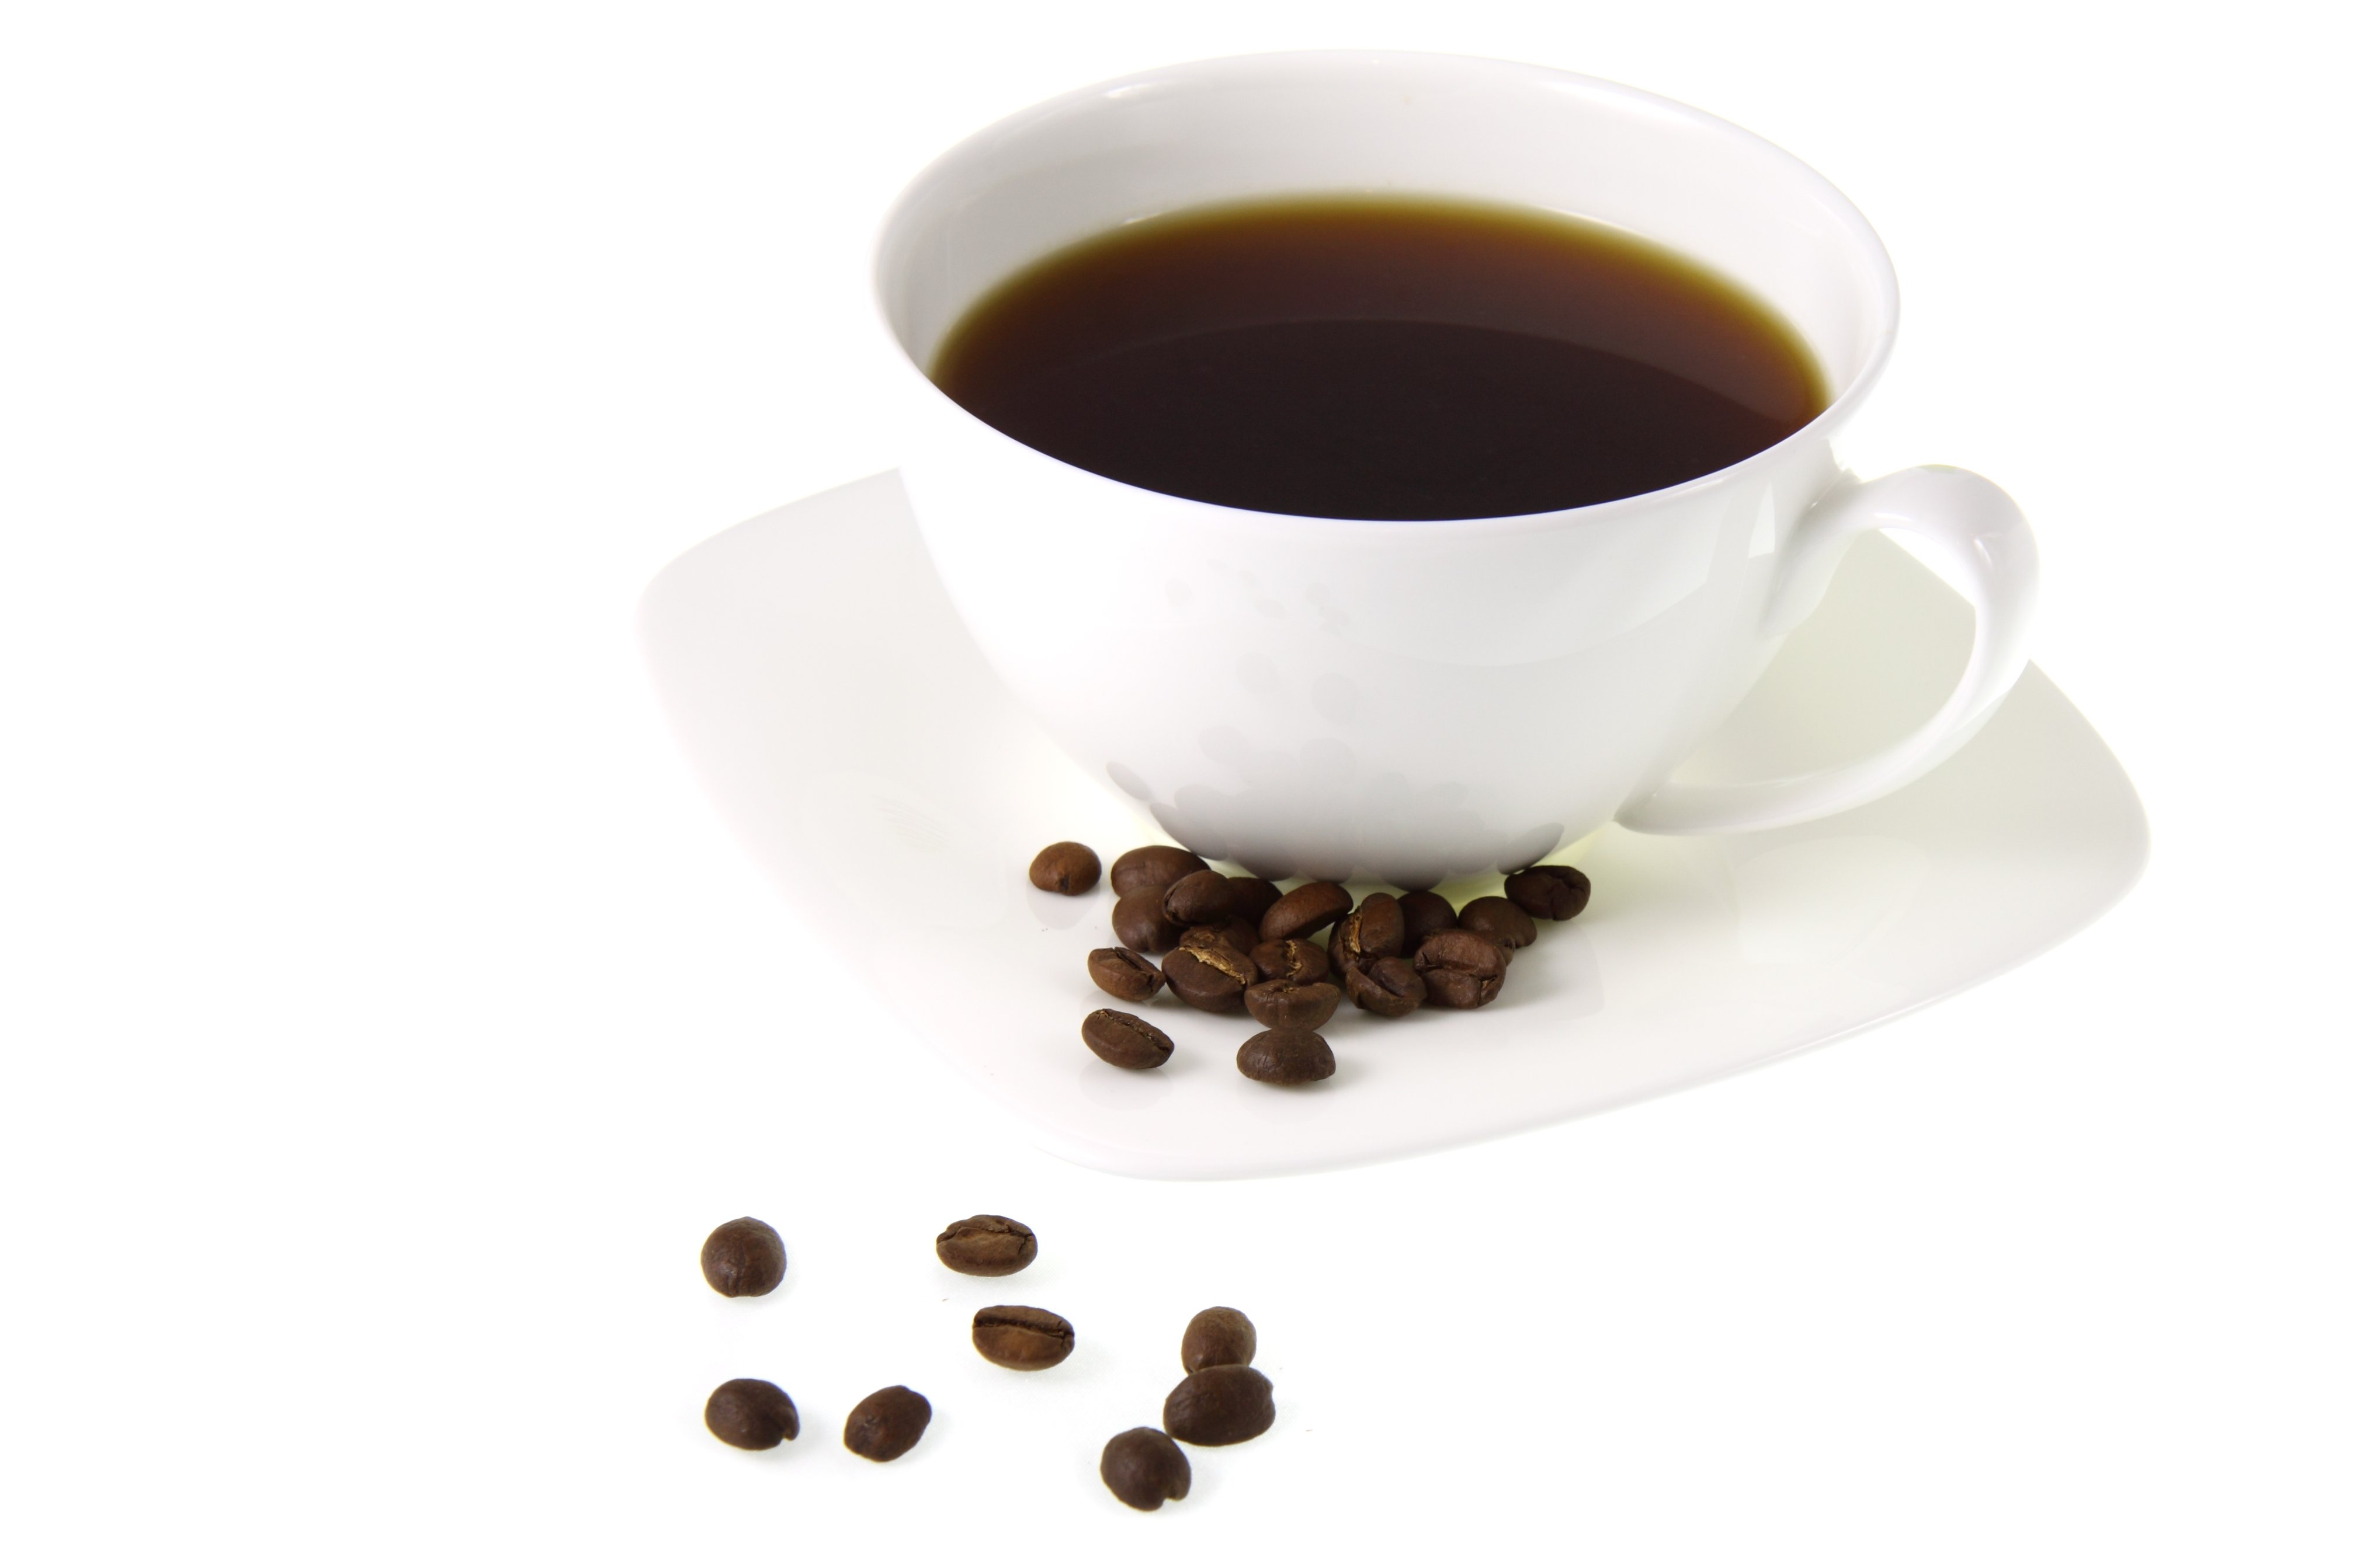
coffee, bean, cup, saucer, drink, espresso, coffee cup, caffeine, hot, beans, flavor, coffee milk, ristretto